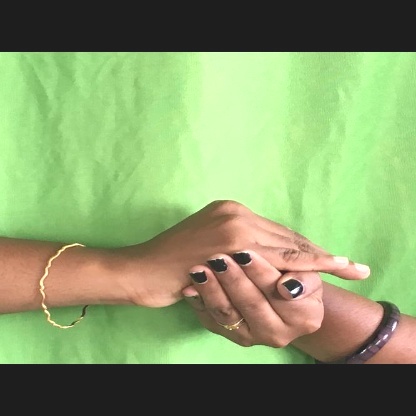
Mudra: Samputa